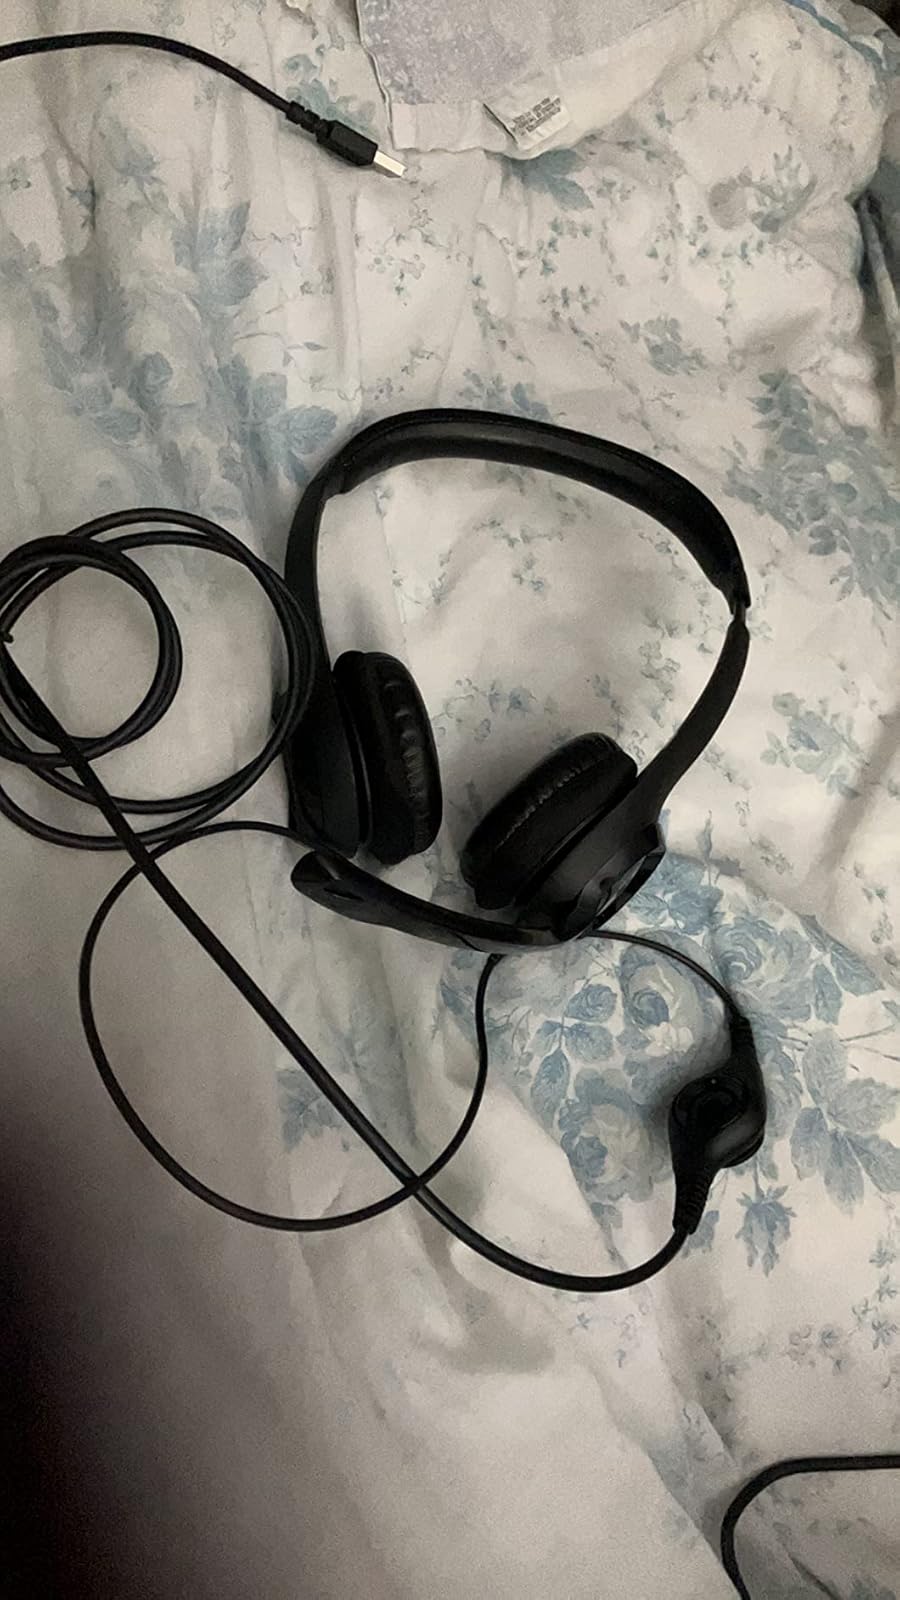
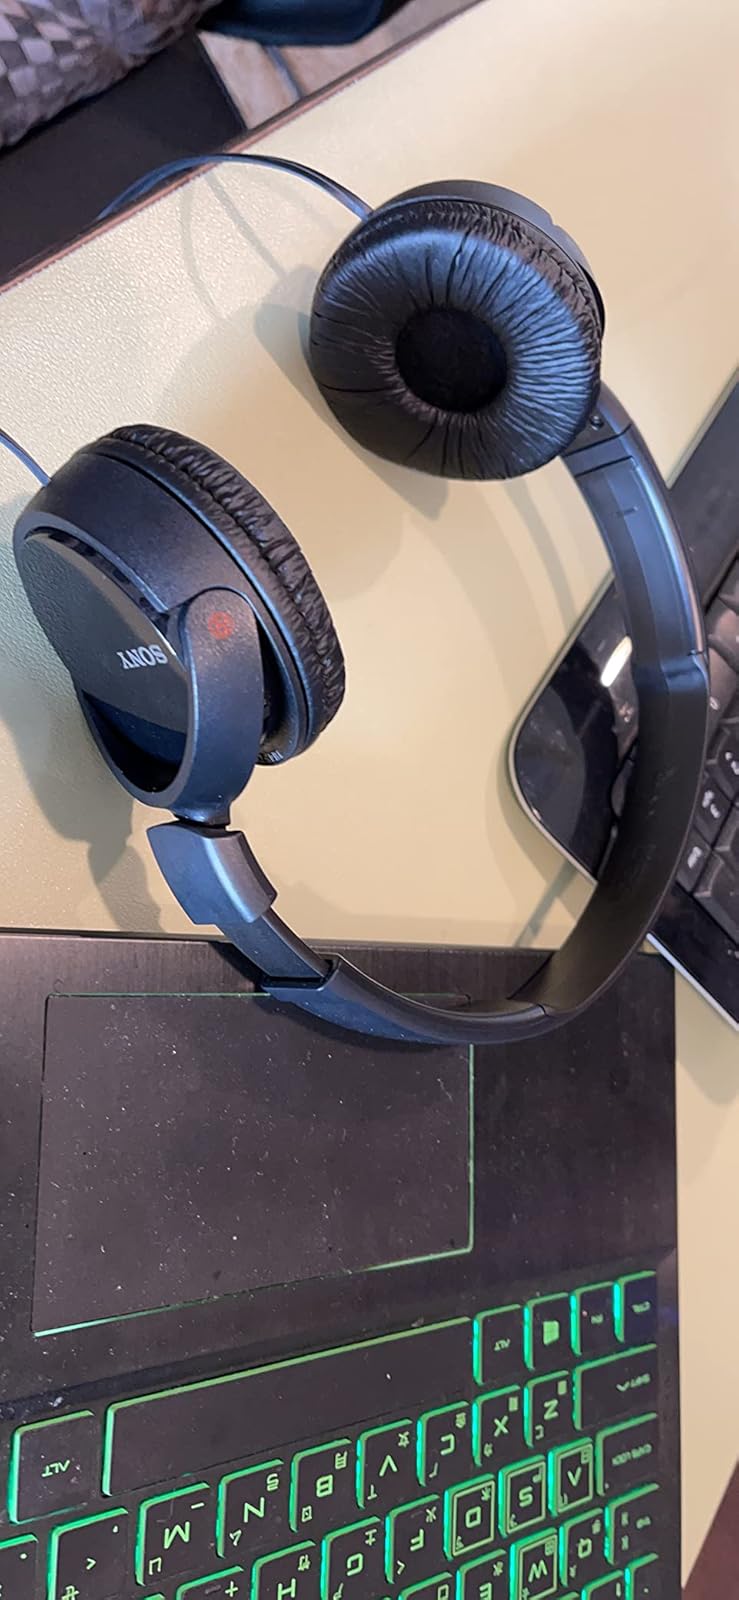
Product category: headphones
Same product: no